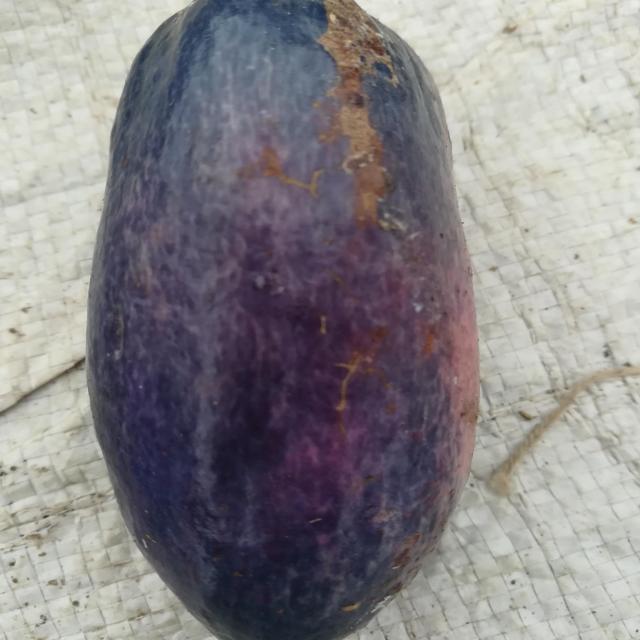
Plum grade: unaffected